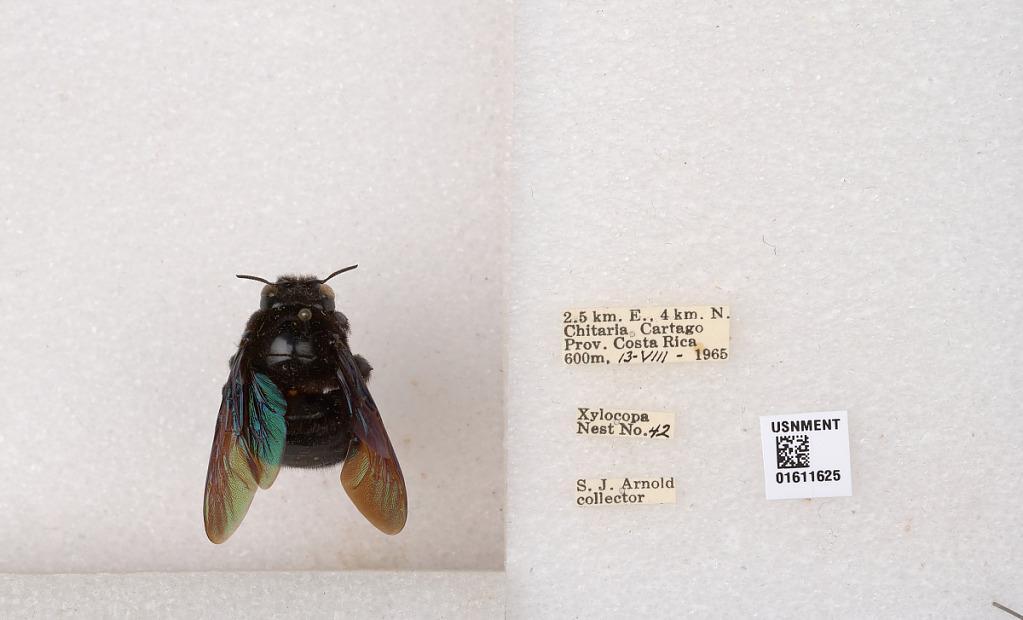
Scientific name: Xylocopa
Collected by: W. Mann
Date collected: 1939-6-13
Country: Costa Rica
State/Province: Cartago
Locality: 2.5 km. E., 4 km. N. Chitaria